Volcanism of the Mount Edziza volcanic complex

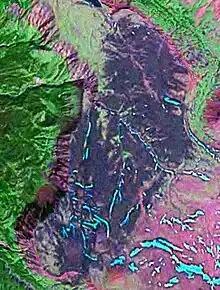
False colour image of air-fall tephra on the Kitsu Plateau from The Ash Pit which is the bottom circular depression

The Little Iskut eruptive period 7.2 million years ago began beneath the waters of Raspberry Lake south of present day Raspberry Pass. Interactions between the lake water and the erupting magma resulted in several violent phreatic explosions, the larger explosions depositing ash and granular particles over much of the lake bed. The phreatic explosions were followed by the eruption of trachybasalt flows which began forming a lava dome on the bed of Raspberry Lake; this lava dome eventually grew above lake level from continued volcanic eruptions to form a small volcanic island. Renewed volcanism then transformed this small island into a broad shield volcano that overlapped with the northern shoreline of Raspberry Lake. By this time much of the original lake had been displaced with shattered rock fragments formed by the quenching and fracturing of lava from thermal shock. Subsequent eruptions of the Little Iskut shield volcano produced thick, irregular, randomly jointed lava flows that travelled down its gentle eastern, southern and western flanks. Lava flowing down the eastern and southern flanks entered the shrinking remnants of Raspberry Lake whereas lava travelling down the western flank merged with the older Raspberry shield volcano.